FC St. Pauli

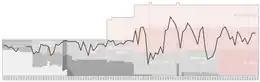
Historical chart of St. Pauli league performance

After the war, the club resumed play in the Oberliga Nord in 1947. A second-place finish in the 1947–48 season led St. Pauli to its first appearance in the national championship rounds. They advanced as far as the semi-finals, where they were knocked out 2–3 by eventual champions 1. FC Nürnberg. The club continued to play well throughout the early 1950s, but were unable to overtake rivals Hamburger SV, finishing in second place in five of the next seven seasons, and going out in the early rounds in each of their championship-round appearances from 1949 to 1951. In the late 1950s and into the early 1960s, St. Pauli were overtaken by rivals such as Werder Bremen and VfL Osnabrück, but finished fourth a number of times.